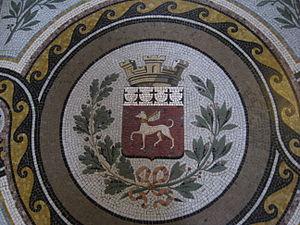
Hôtel de Ville - Mosaique représentant une version erronée du blason de Vannes
Les armoiries de Vannes sont les armoiries de la ville de Vannes, commune française située en Bretagne.